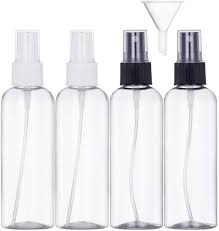
Waste category: glass